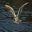
Label: bird